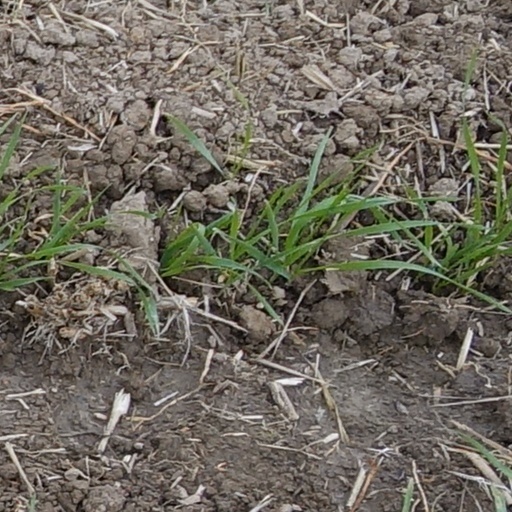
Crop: wheat